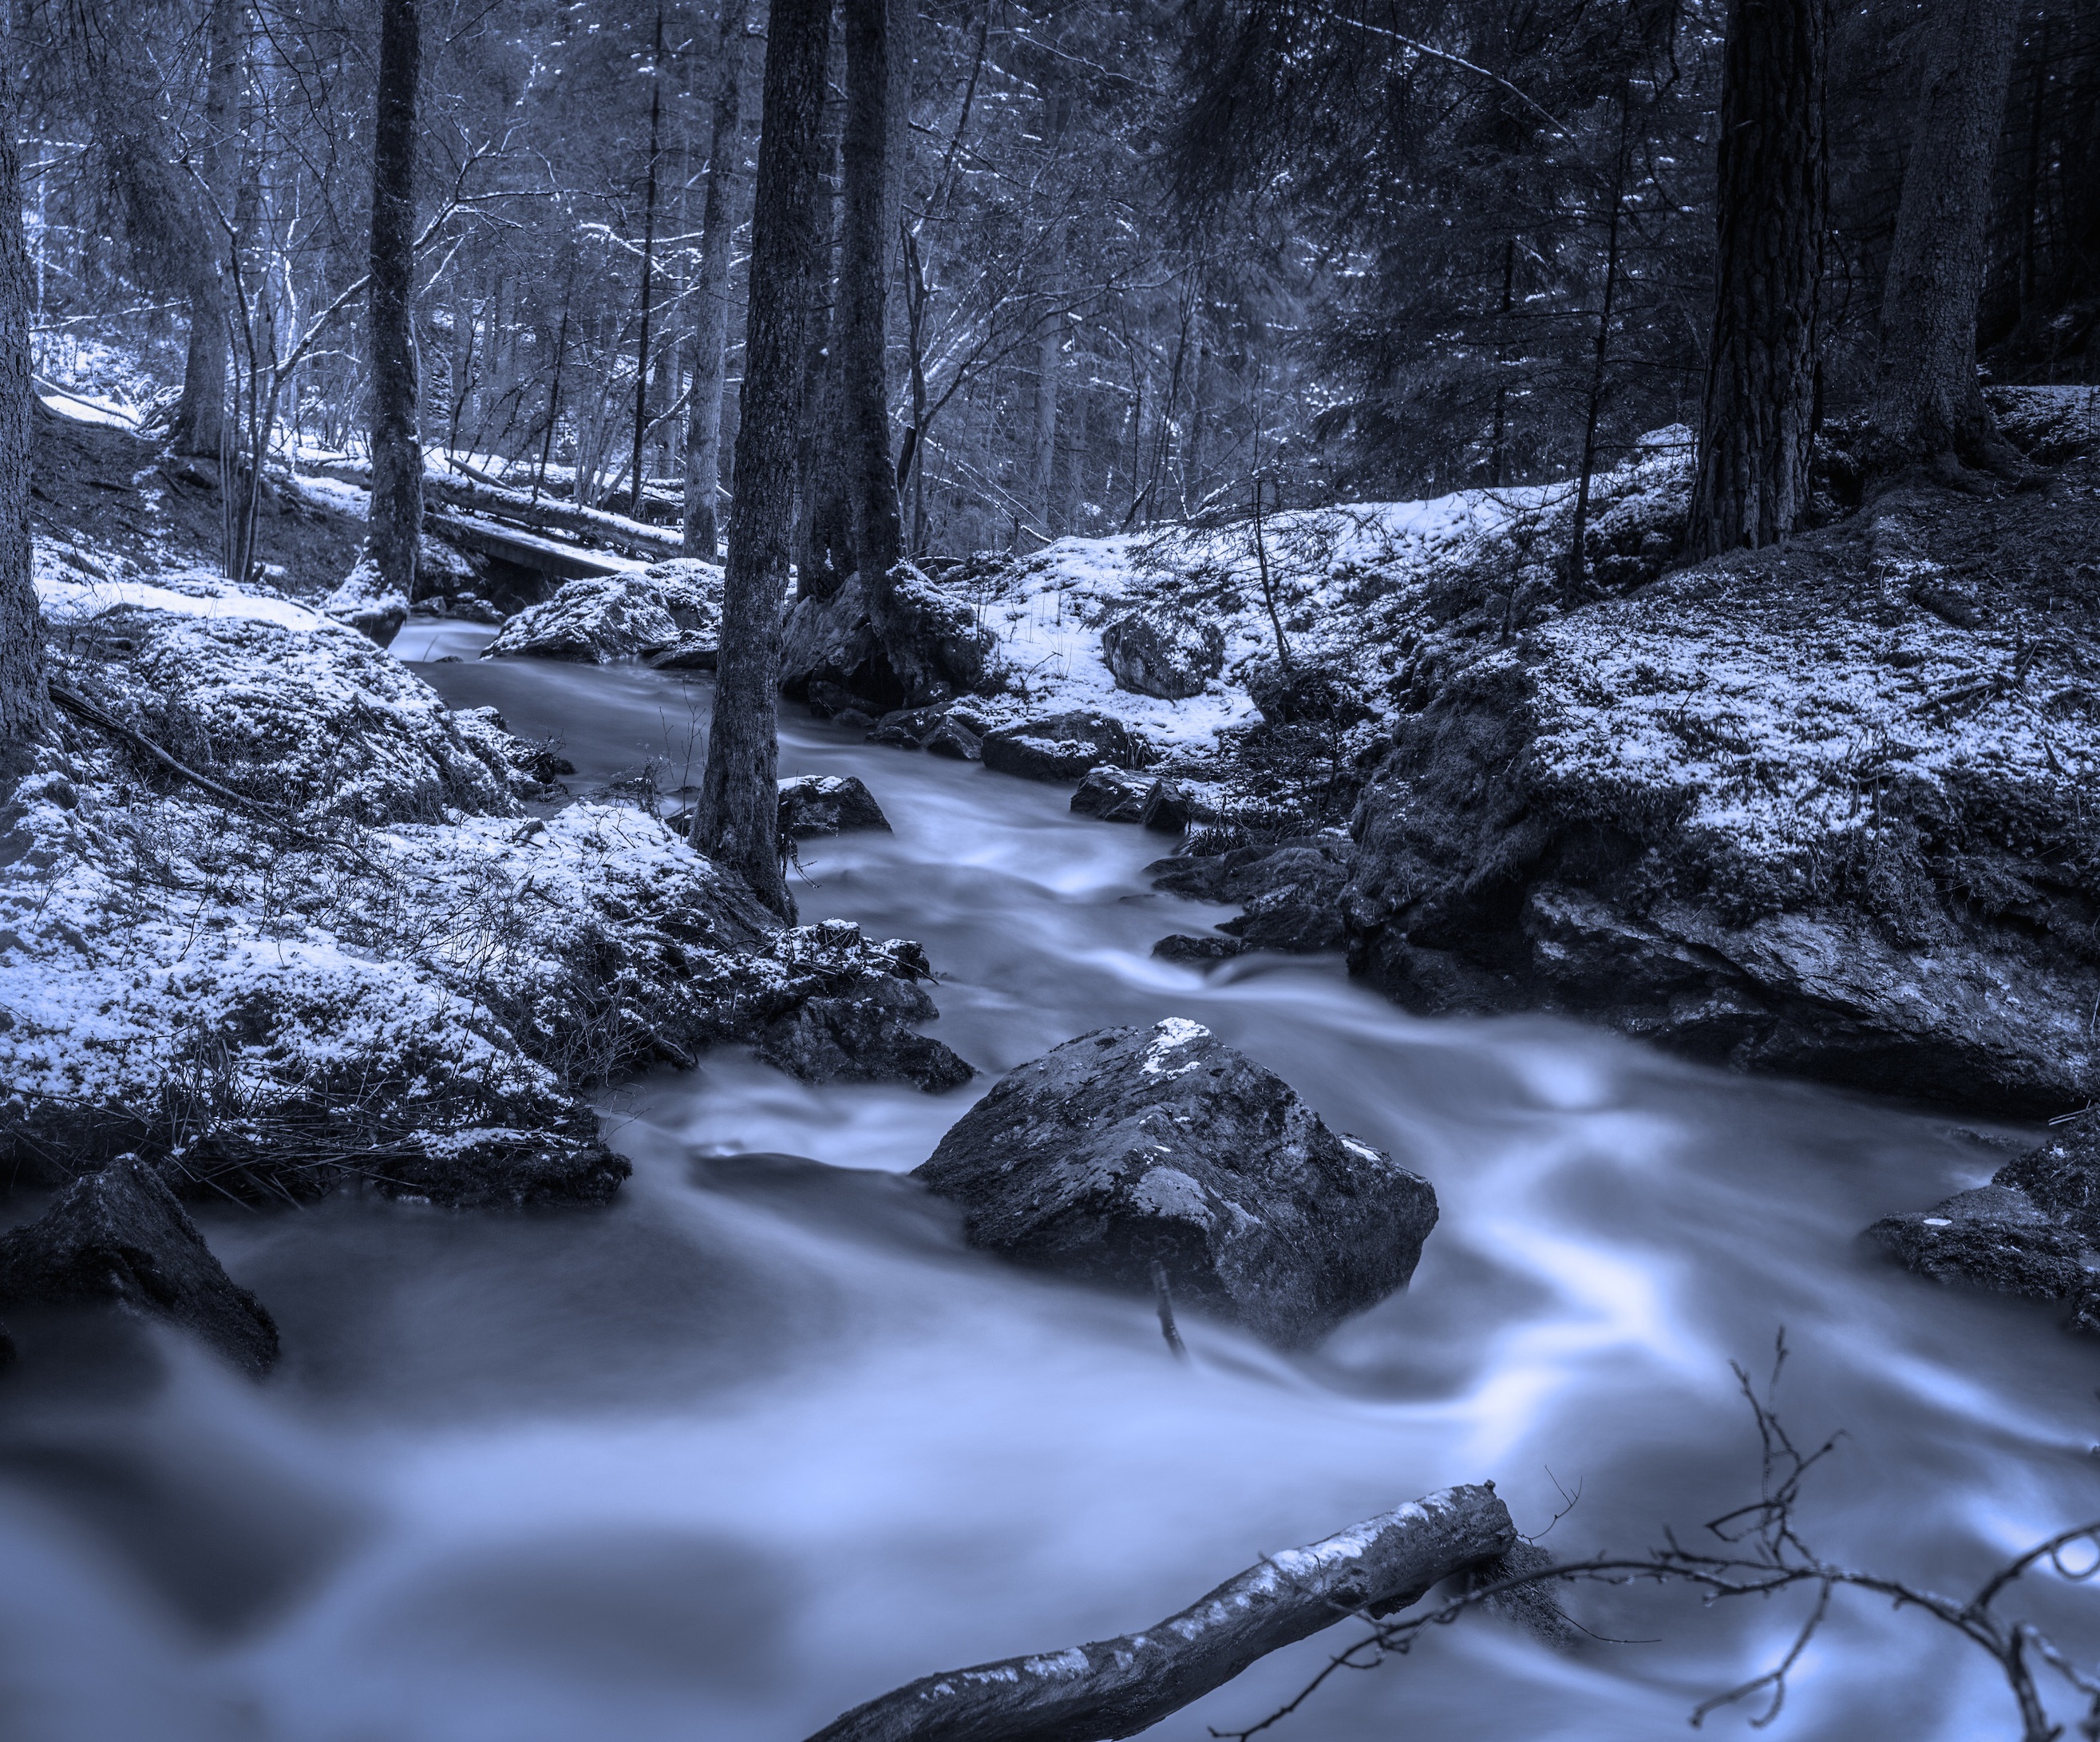
landscape, tree, water, nature, forest, rock, creek, wilderness, branch, snow, winter, black and white, sunlight, leaf, atmosphere, river, stream, brook, ice, reflection, autumn, weather, rapid, darkness, monochrome, season, bw, hdr, sweden, landscapes, woodland, habitat, en, swedish nature, monochrome photography, natural environment, geographical feature, atmospheric phenomenon, woody plant, gr dinge